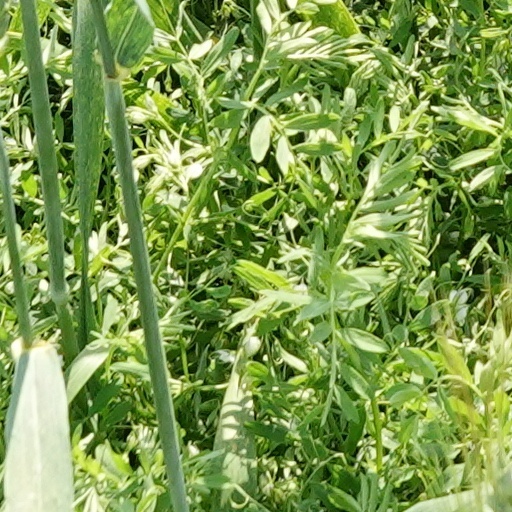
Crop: wheat